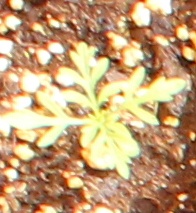
Label: Ragweed